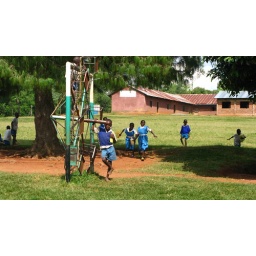
ebukuwala, kenya. this school started in september 2009. the yellow bottles are to be filled up with water.